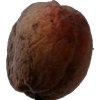
Label: peach